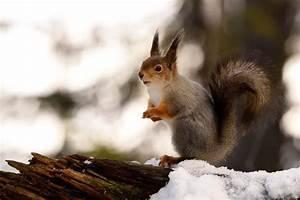
squirrel